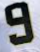
Number: 9